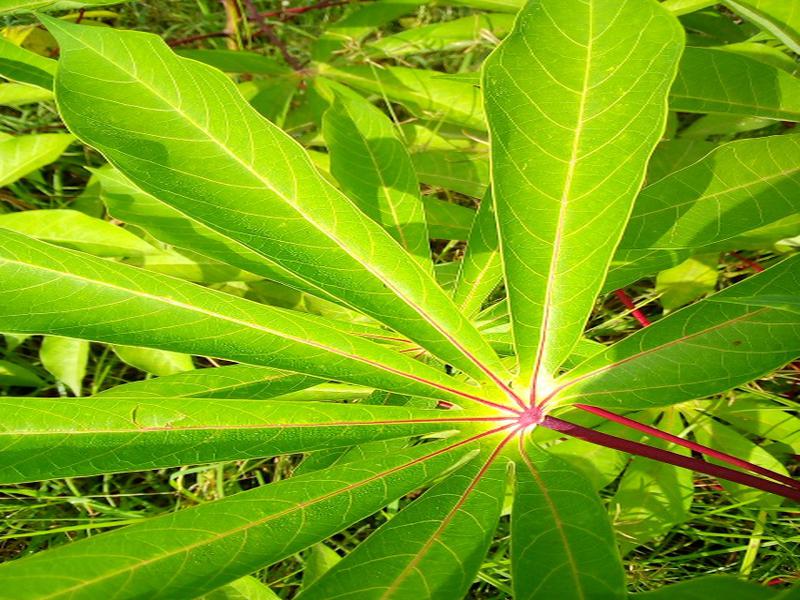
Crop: cassava
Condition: healthy